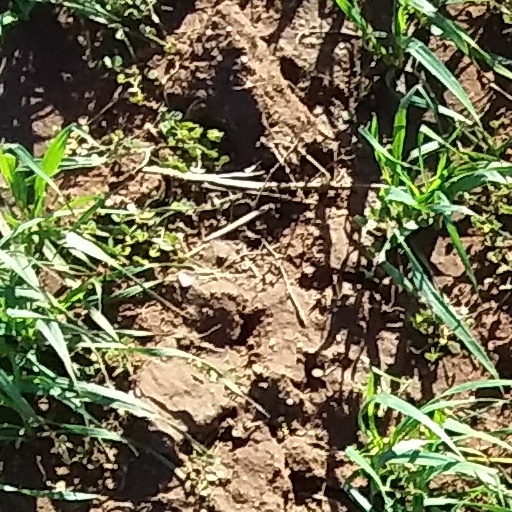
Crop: wheat